Cordyligaster septentrionalis

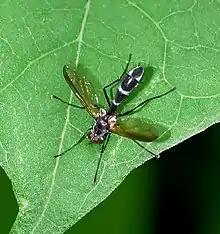
Cordyligaster septentrionalis dorsal view

Cordyligaster septentrionalis is a species of bristle fly in the family Tachinidae.